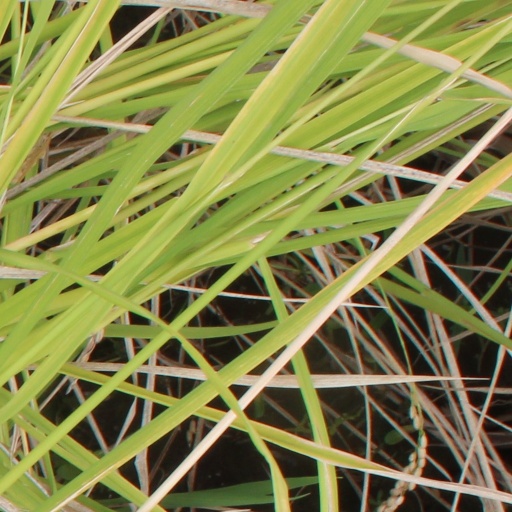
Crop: rice